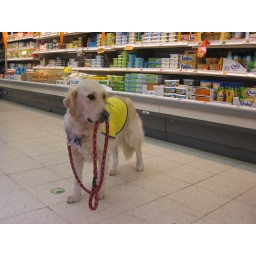
Alix is a female golden retriever and a service dog in training. Picture taken by her foster family.